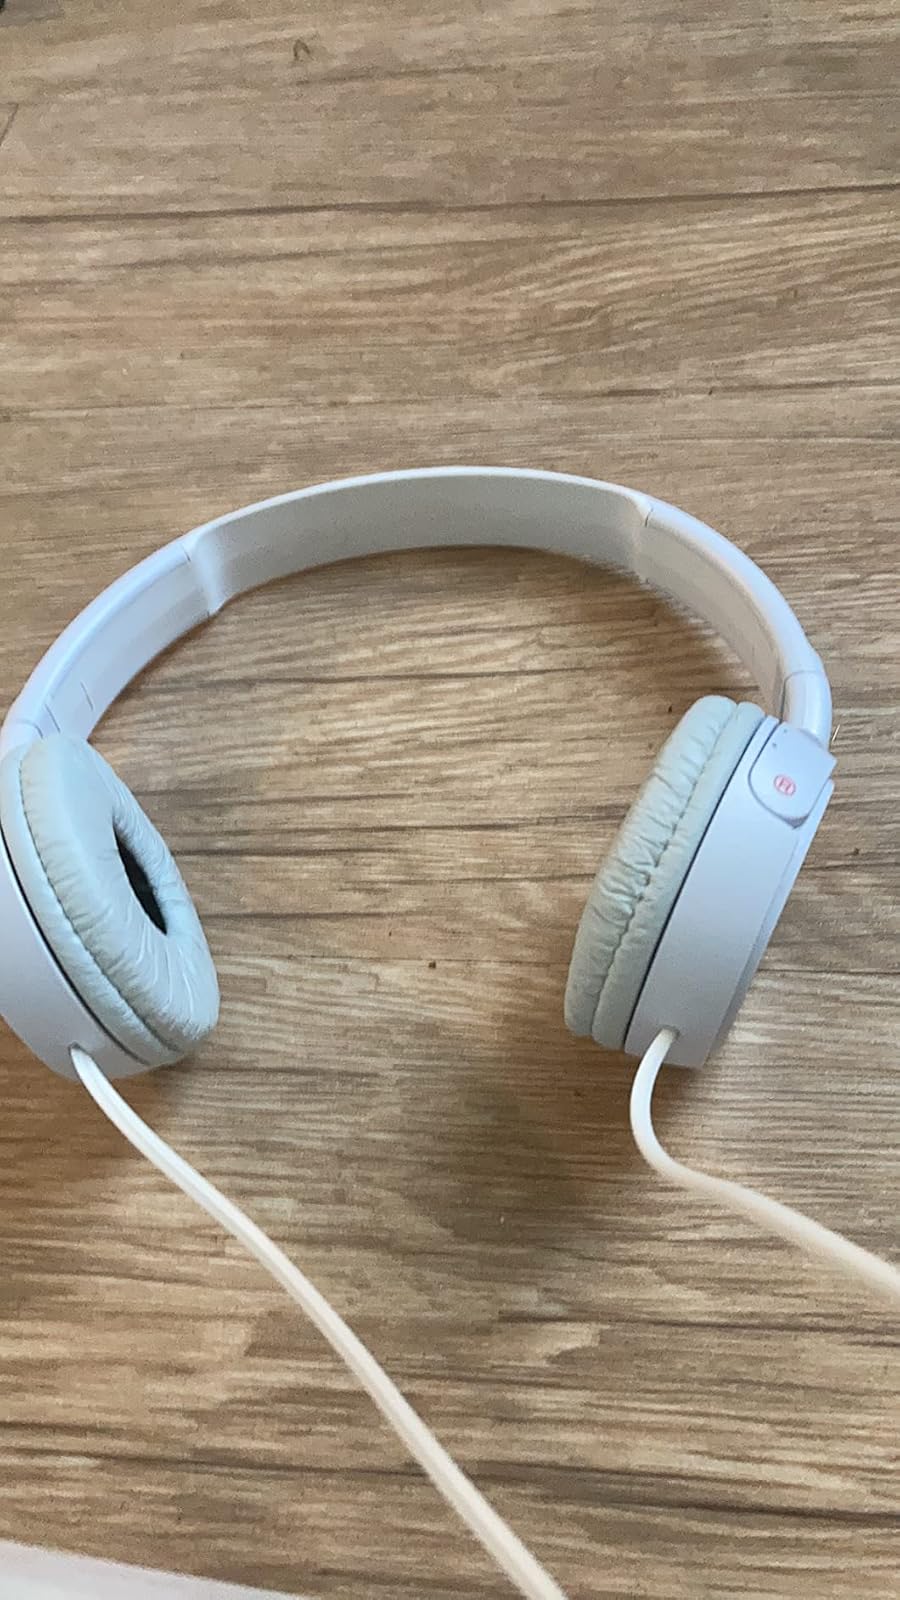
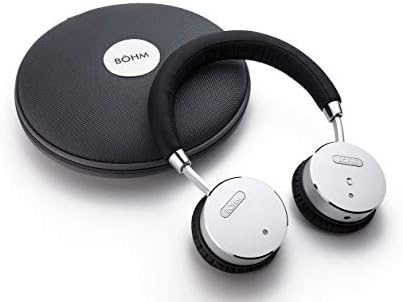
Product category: headphones
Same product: no